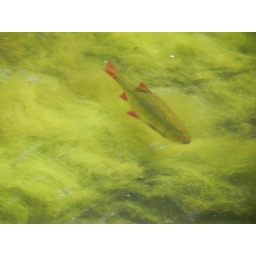
green fish, green water in green park